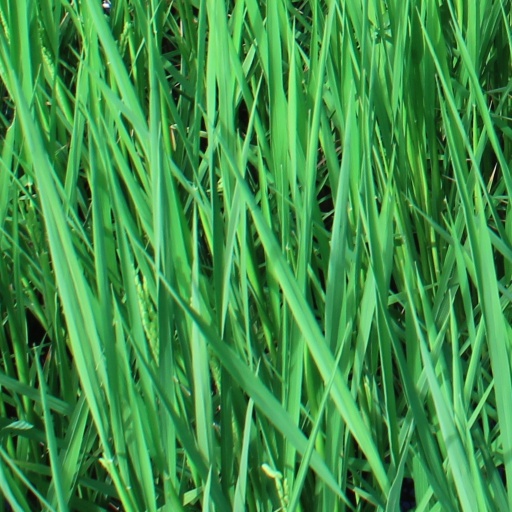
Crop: rice